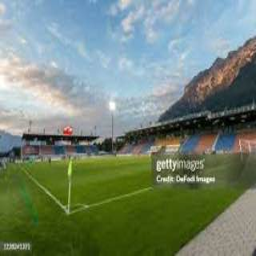
Rheinpark Stadium